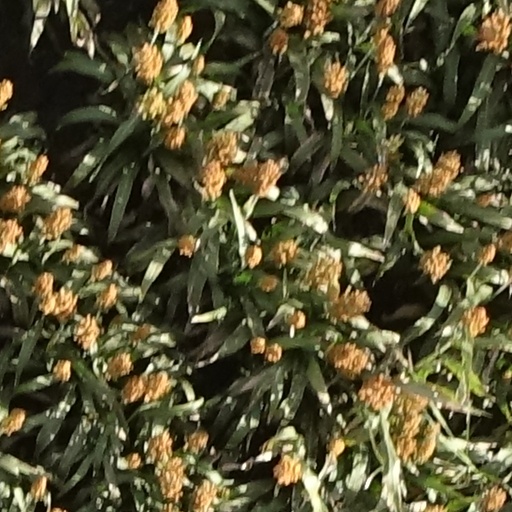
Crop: sorghum